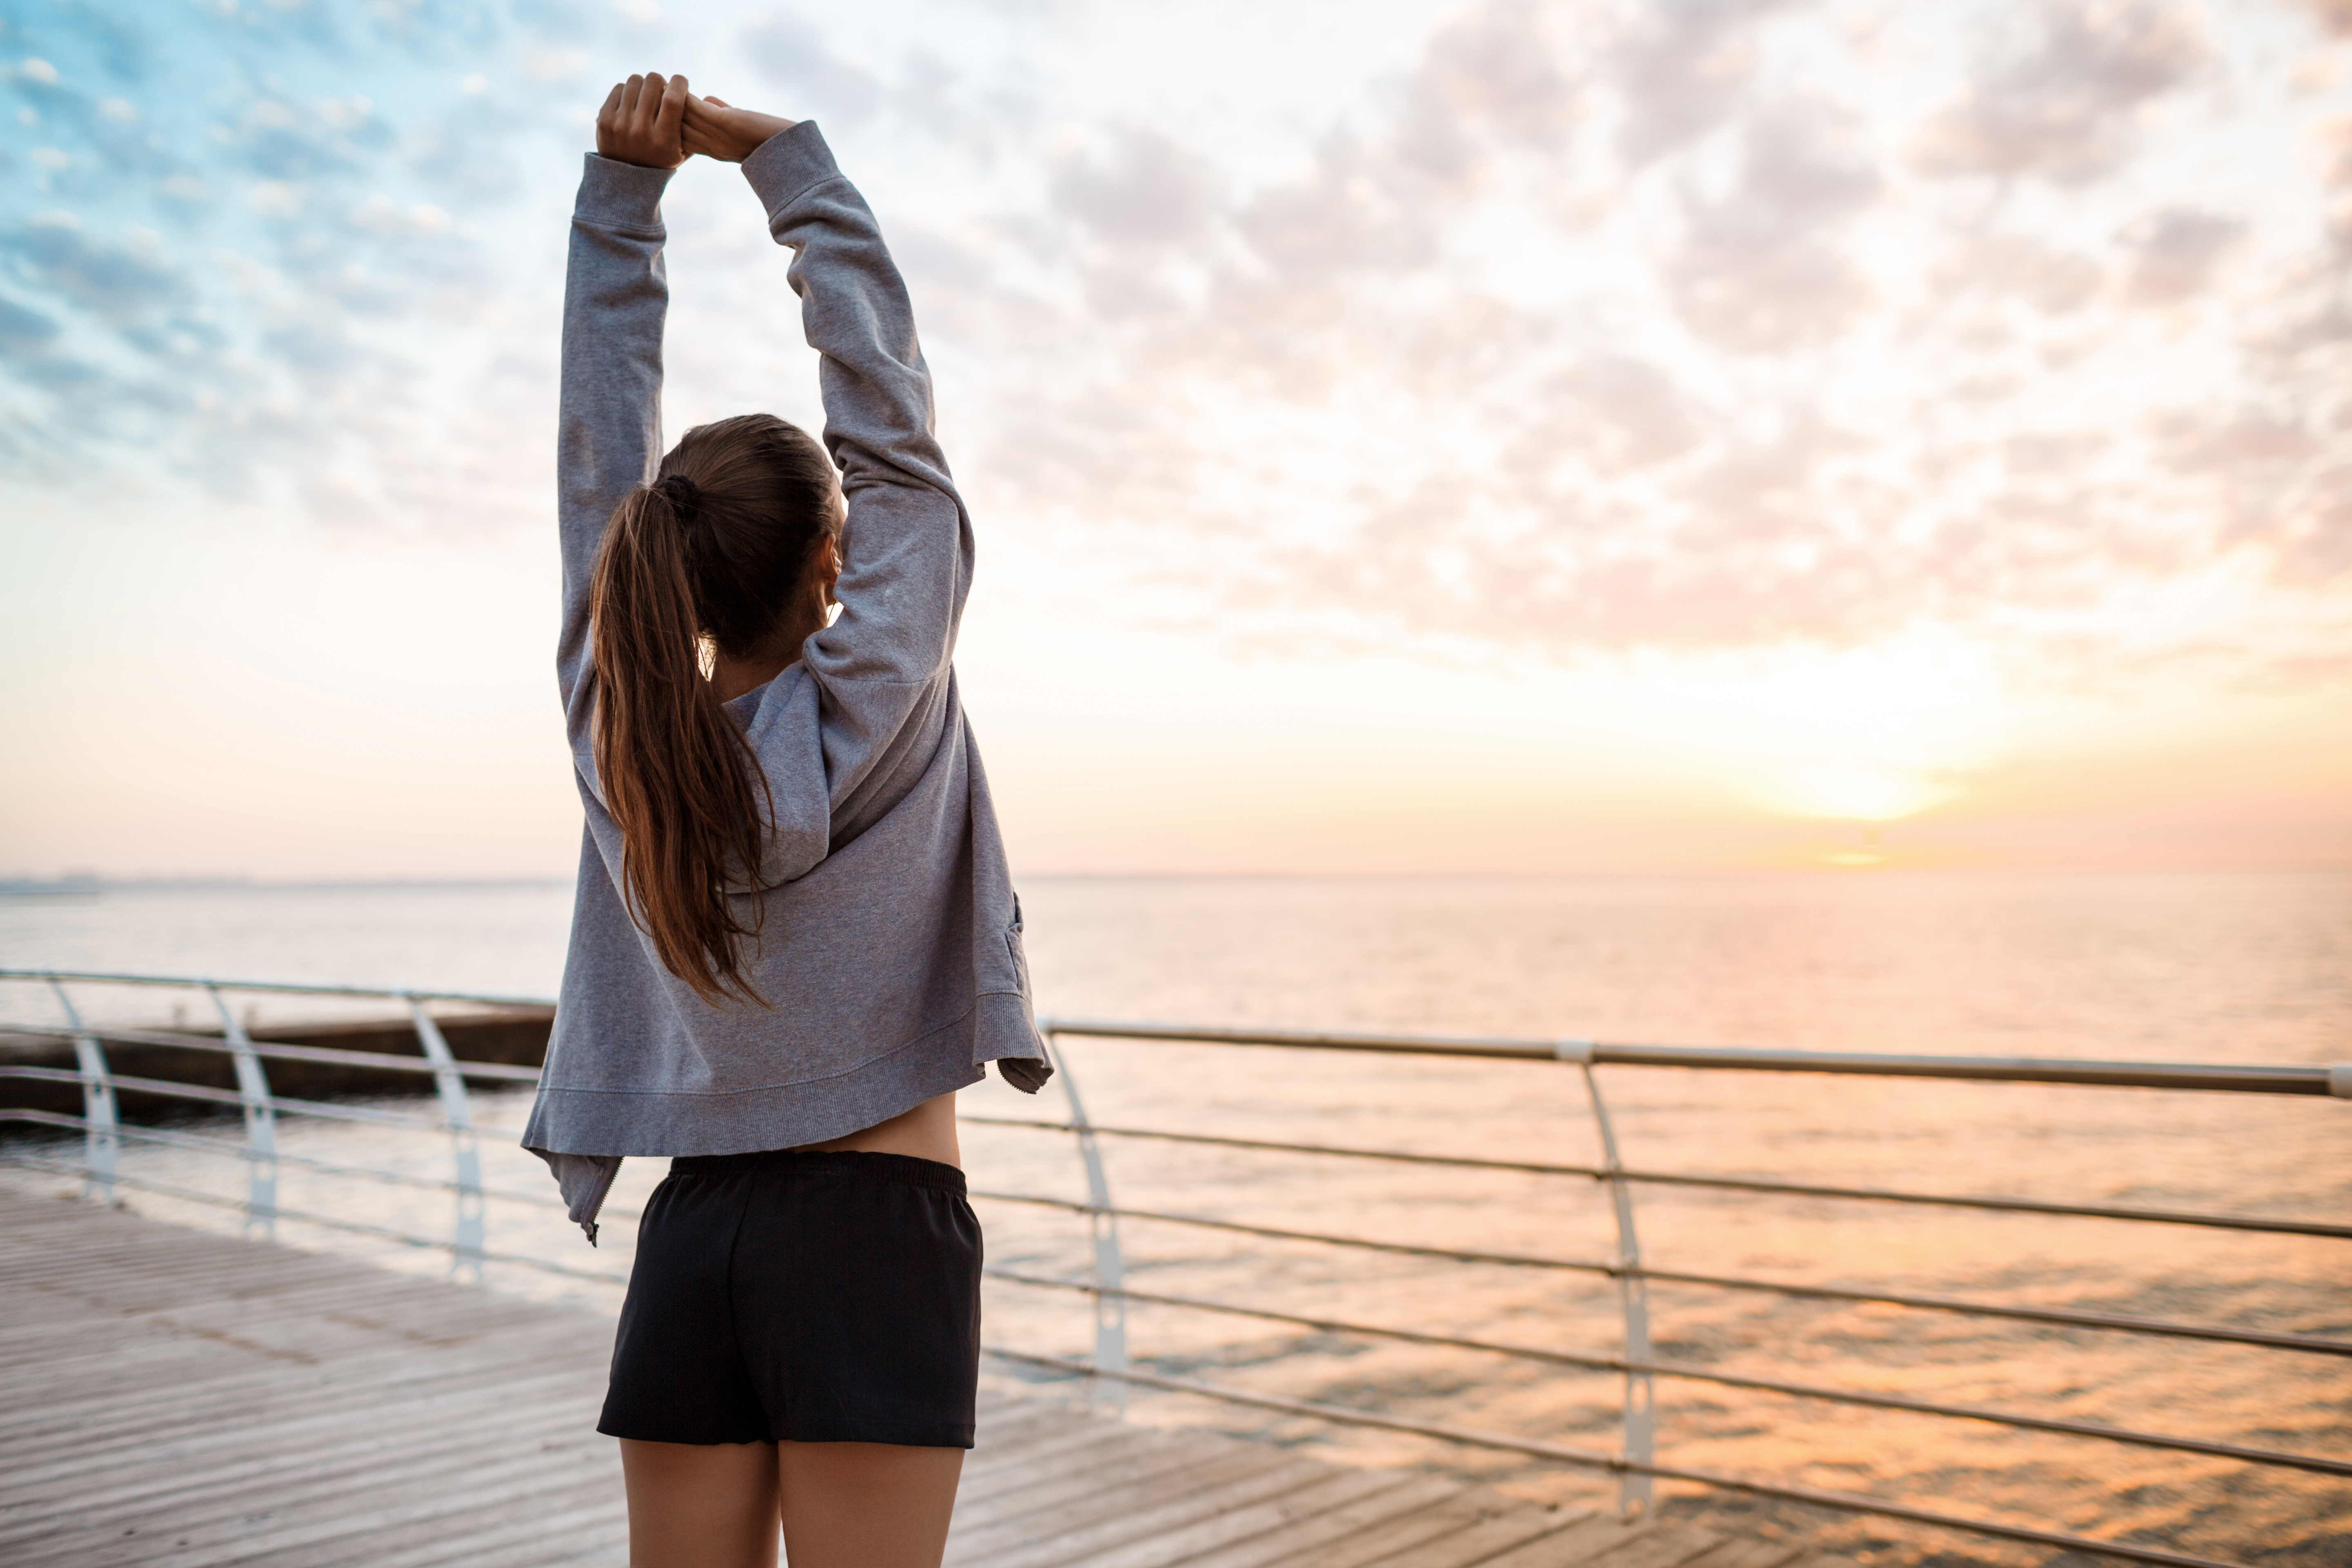
active, adult, athete, athletic, attractive, beach, beautiful, beauty, exercise, female, fit, fitness, girl, health, healthy, jogger, jogging, lifestyle, morning, nature, nice, ocean, one, outdoors, outside, park, people, person, pretty, run, runner, running, sea, silhouette, single, sky, sport, sportive, sports, summer, sunrise, sunset, training, water, woman, workout, young, photograph, shoulder, photography, standing, fashion, happy, leg, long hair, vacation, sunlight, joint, fun, horizon, romance, love, smile, neck, cloud, travel, tourism, honeymoon